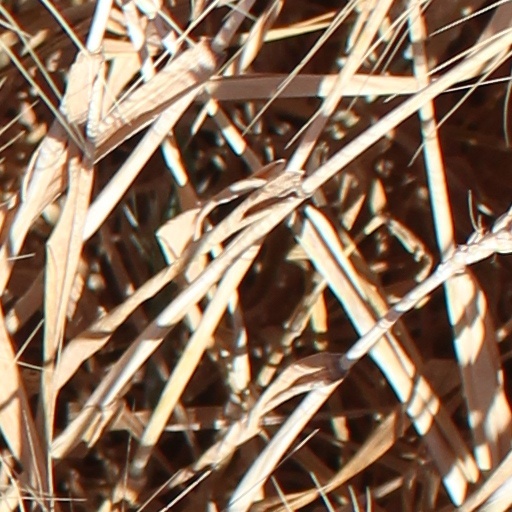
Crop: wheat